Fahrenheit 11/9

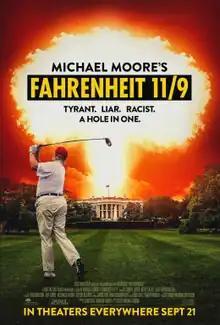
Theatrical release poster

Fahrenheit 11/9 is a 2018 American documentary by filmmaker Michael Moore about the 2016 United States presidential election and first presidency of Donald Trump up to the time of the film's release. The film is a follow-up to Moore's "Fahrenheit 9/11" (2004), a documentary about the presidency of George W. Bush. The film had its world premiere on , 2018, at the 2018 Toronto International Film Festival, and was released in the United States on , 2018, by Briarcliff Entertainment.